Konstantin Ghilian Karl d'Aspré

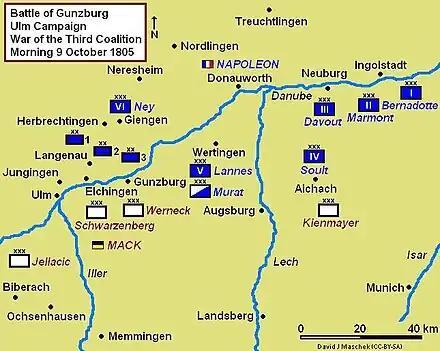
Battle of Gunzburg, 9 October 1805, where d'Aspré was captured

On 8 October, Marshals Joachim Murat and Jean Lannes encountered Franz Xavier Auffenberg's division at the Battle of Wertingen. The French crushed the outnumbered Austrians and drove the survivors west to Günzburg. The next day, Mack and Ferdinand drew up their troops facing east on the south bank of the Danube near Günzburg. Mack deployed d'Aspré and a light force that included Tyrolean Jägers to hold and scout the north bank. Unknown to Mack, Marshal Michel Ney sent one of his divisions to seize the Günzburg bridges from the north that morning.